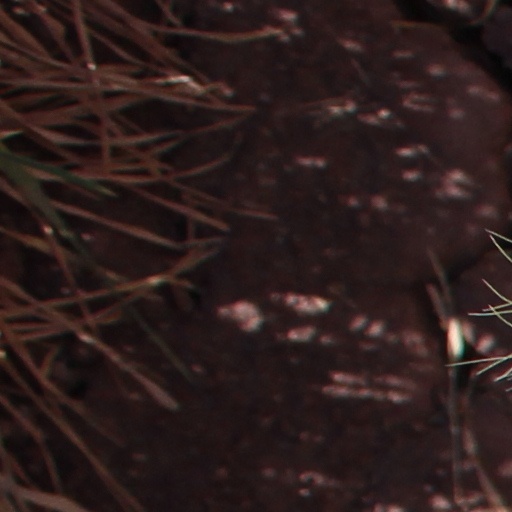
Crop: wheat